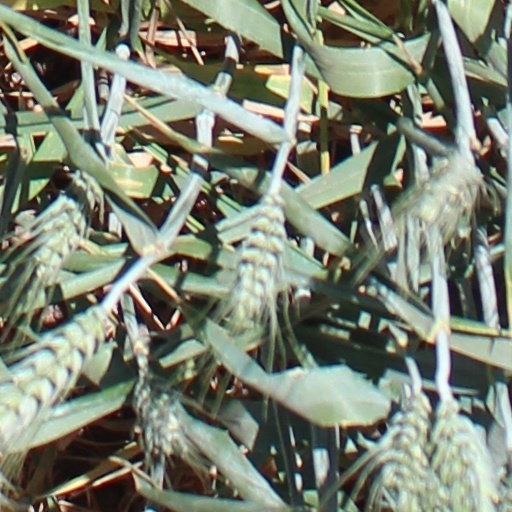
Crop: wheat